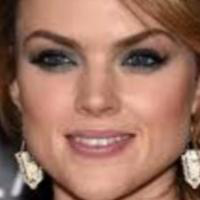
Age group: age 21-30